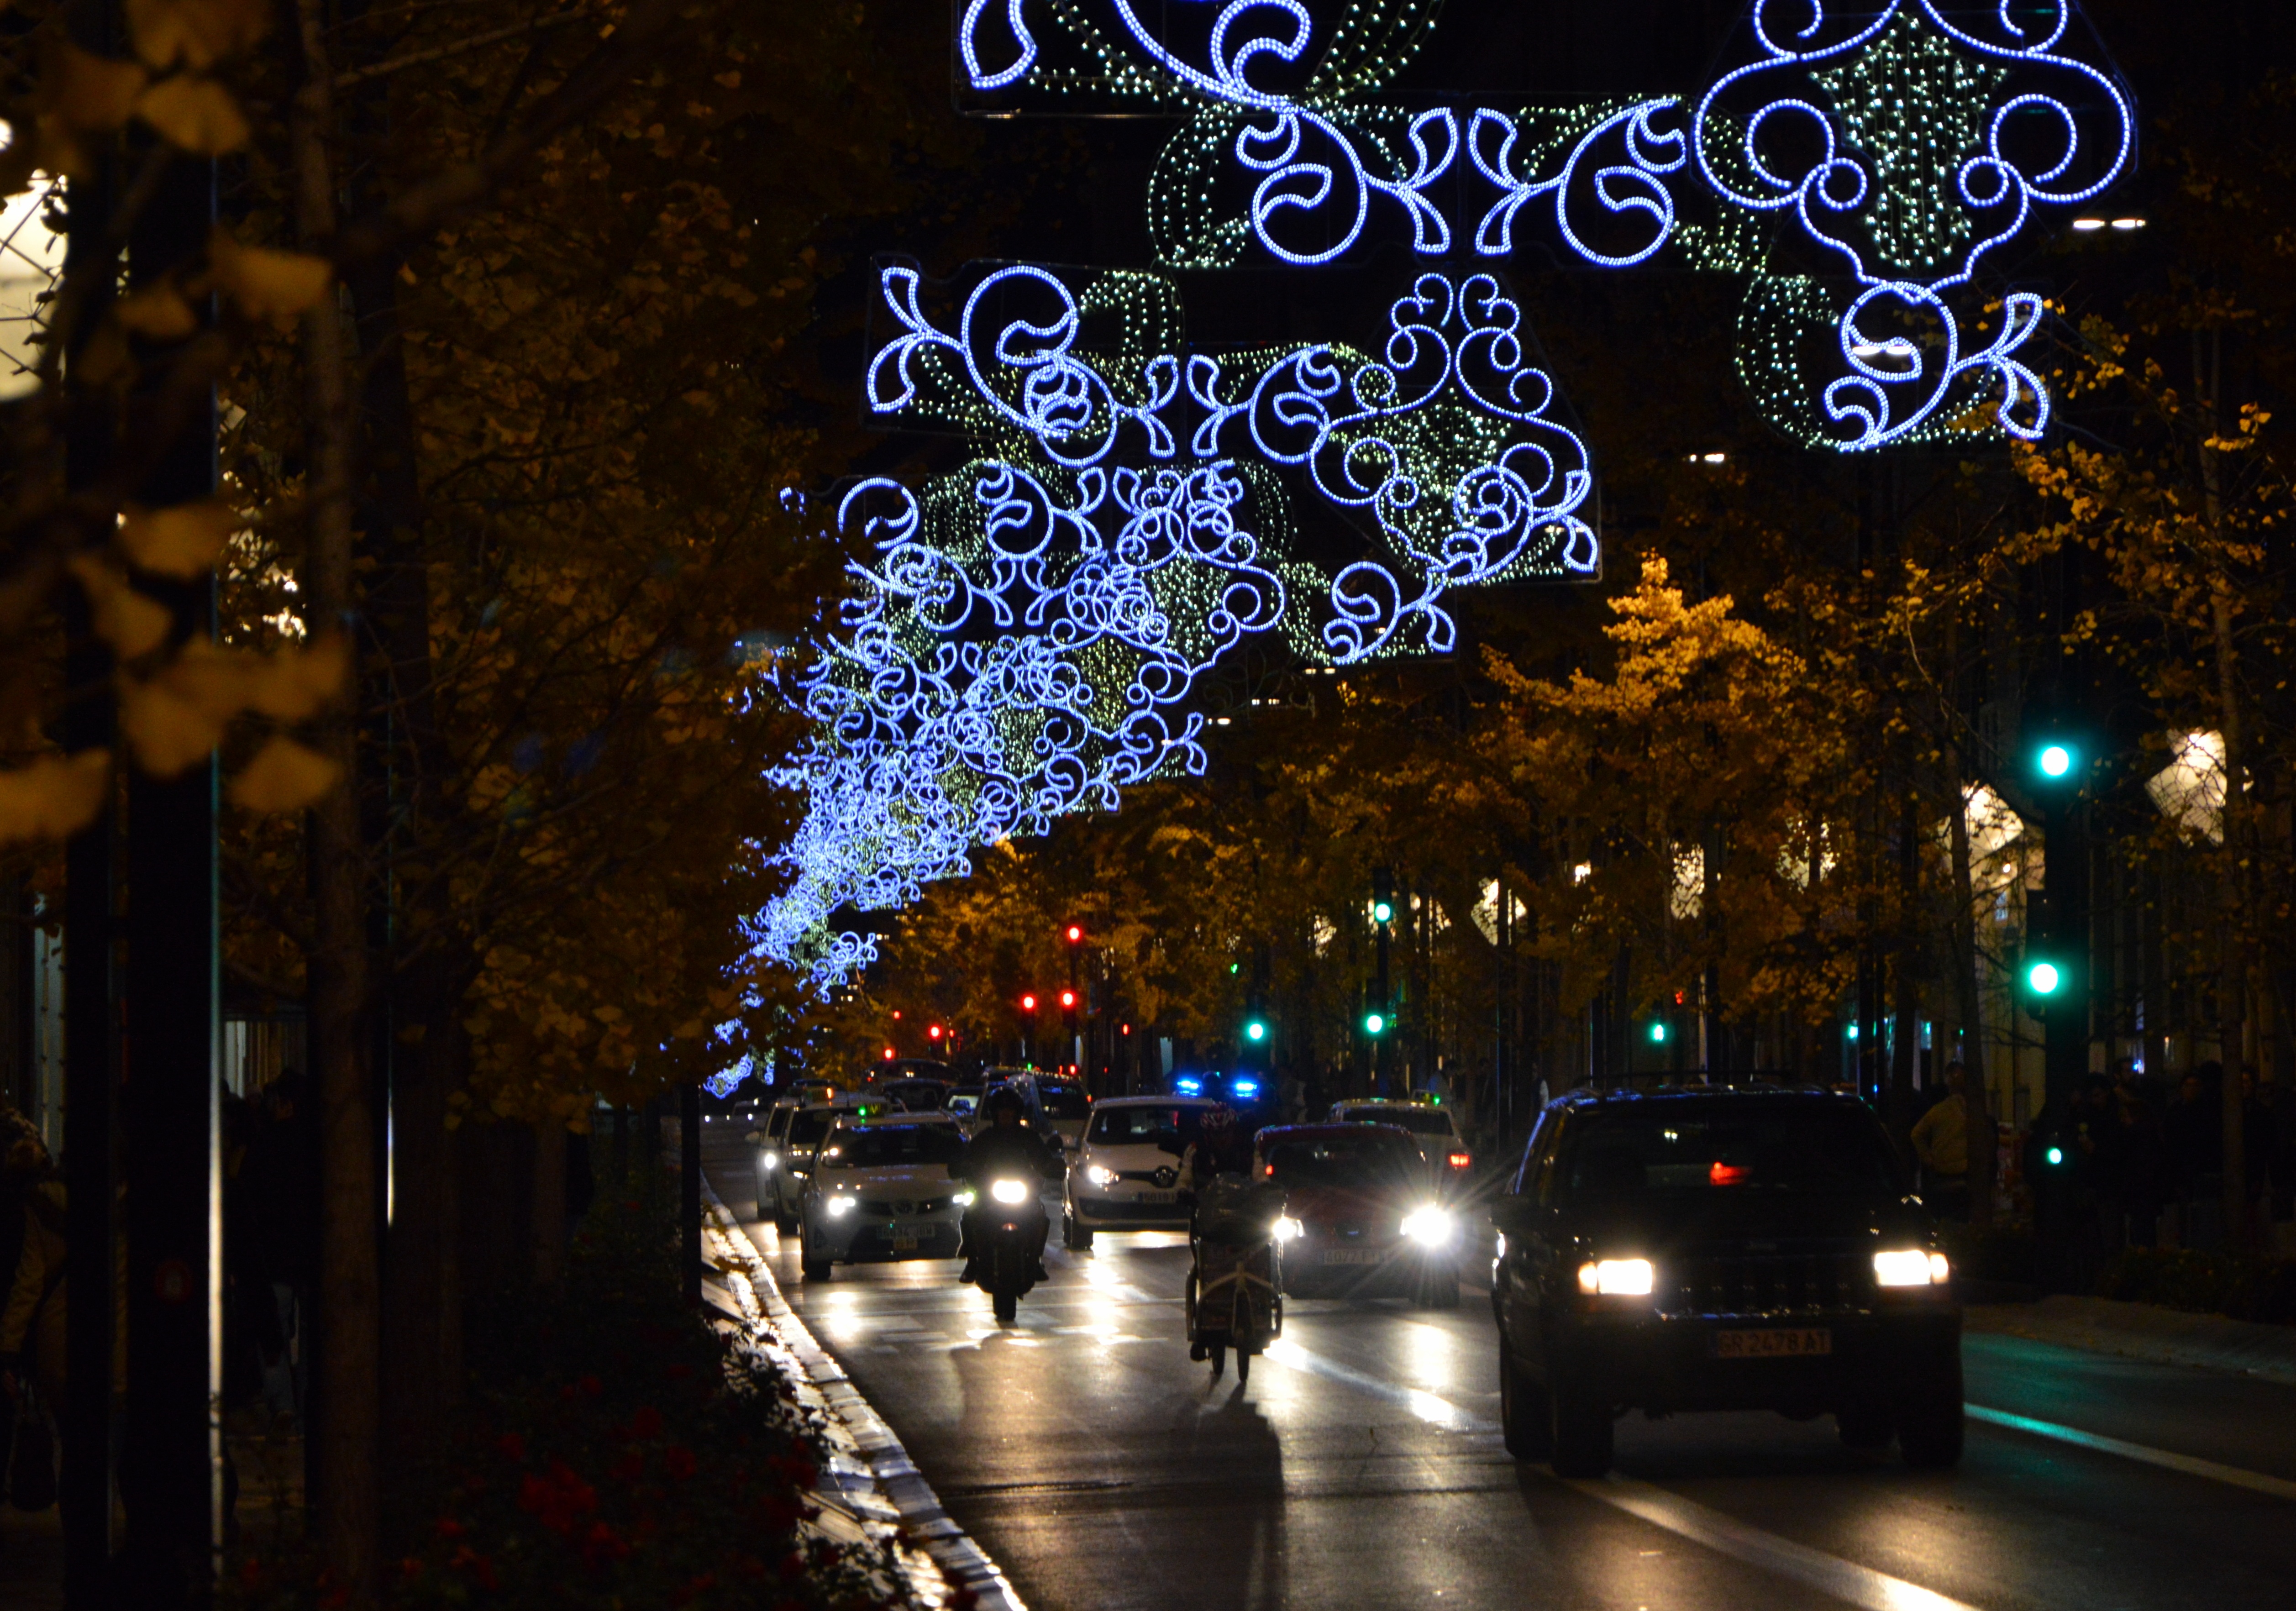
tree, branch, light, traffic, night, evening, darkness, christmas, lighting, christmas decoration, midnight, christmas lights, night granada